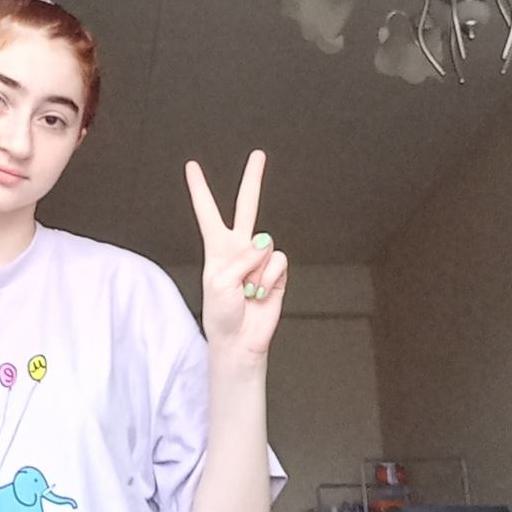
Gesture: peace